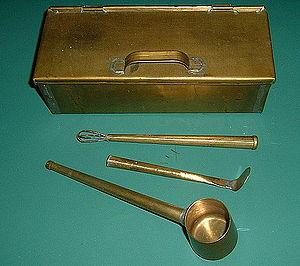
Le café turc, café à la turque, café grec ou café oriental, est une boisson à base de café en décoction, qui se boit principalement au Proche-Orient, en Afrique du Nord, en Europe du Sud-Est, dans le Caucase ainsi qu'en Ukraine. La dénomination « à la turque » ne fait pas référence à une paternité historique avérée mais à la diffusion de cette méthode de préparation par le biais du monde ottoman.